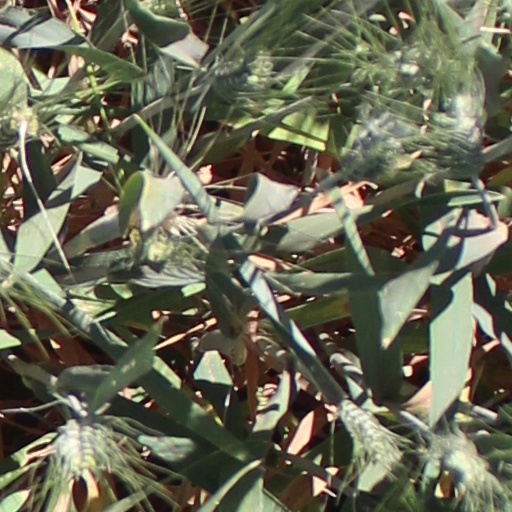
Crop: wheat